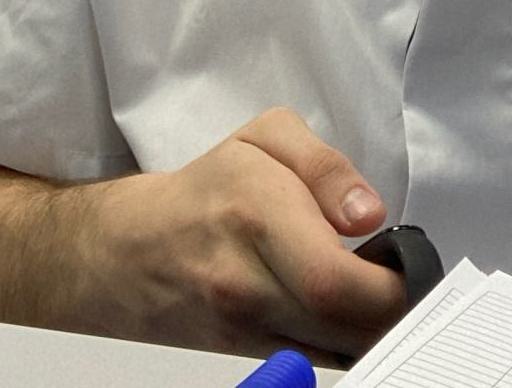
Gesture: no_gesture